Japanese art

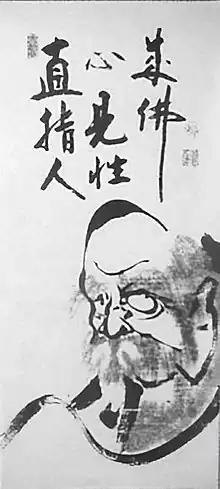
Calligraphy of Bodhidharma, "Zen points directly to the human heart, see into your nature and become Buddha", Hakuin Ekaku, 17th century

The first response of the Japanese to Western art forms was open-hearted acceptance, and in 1876 the Technological Art School was opened, employing Italian instructors to teach Western methods. The second response was a pendulum swing in the opposite direction spearheaded by Okakura Kakuzō and the American Ernest Fenollosa, who encouraged Japanese artists to retain traditional themes and techniques while creating works more in keeping with contemporary taste. This was a strategy that eventually served to extend the influence of Japanese art as far as Calcutta, London, and Boston in the years leading up to World War I. Out of these two poles of artistic theory—derived from Europe and from East Asia respectively—developed "yōga" ("Western-style painting") and Nihonga ("Japanese painting"), categories that have maintained currency.